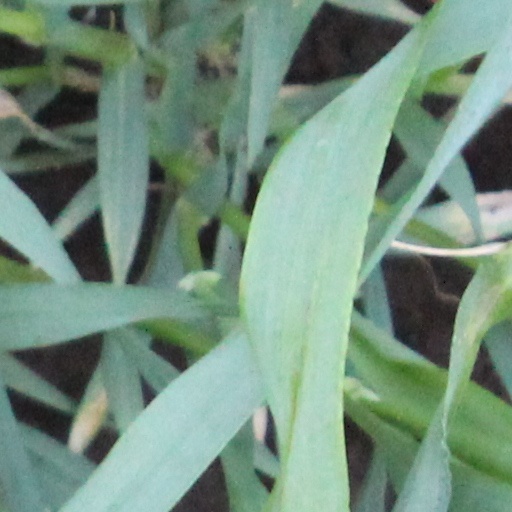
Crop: wheat